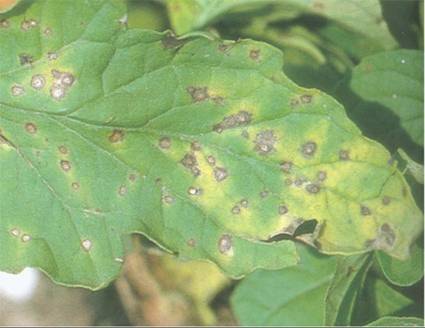
Plant: Tomato
Disease: tomato septoria leaf spot